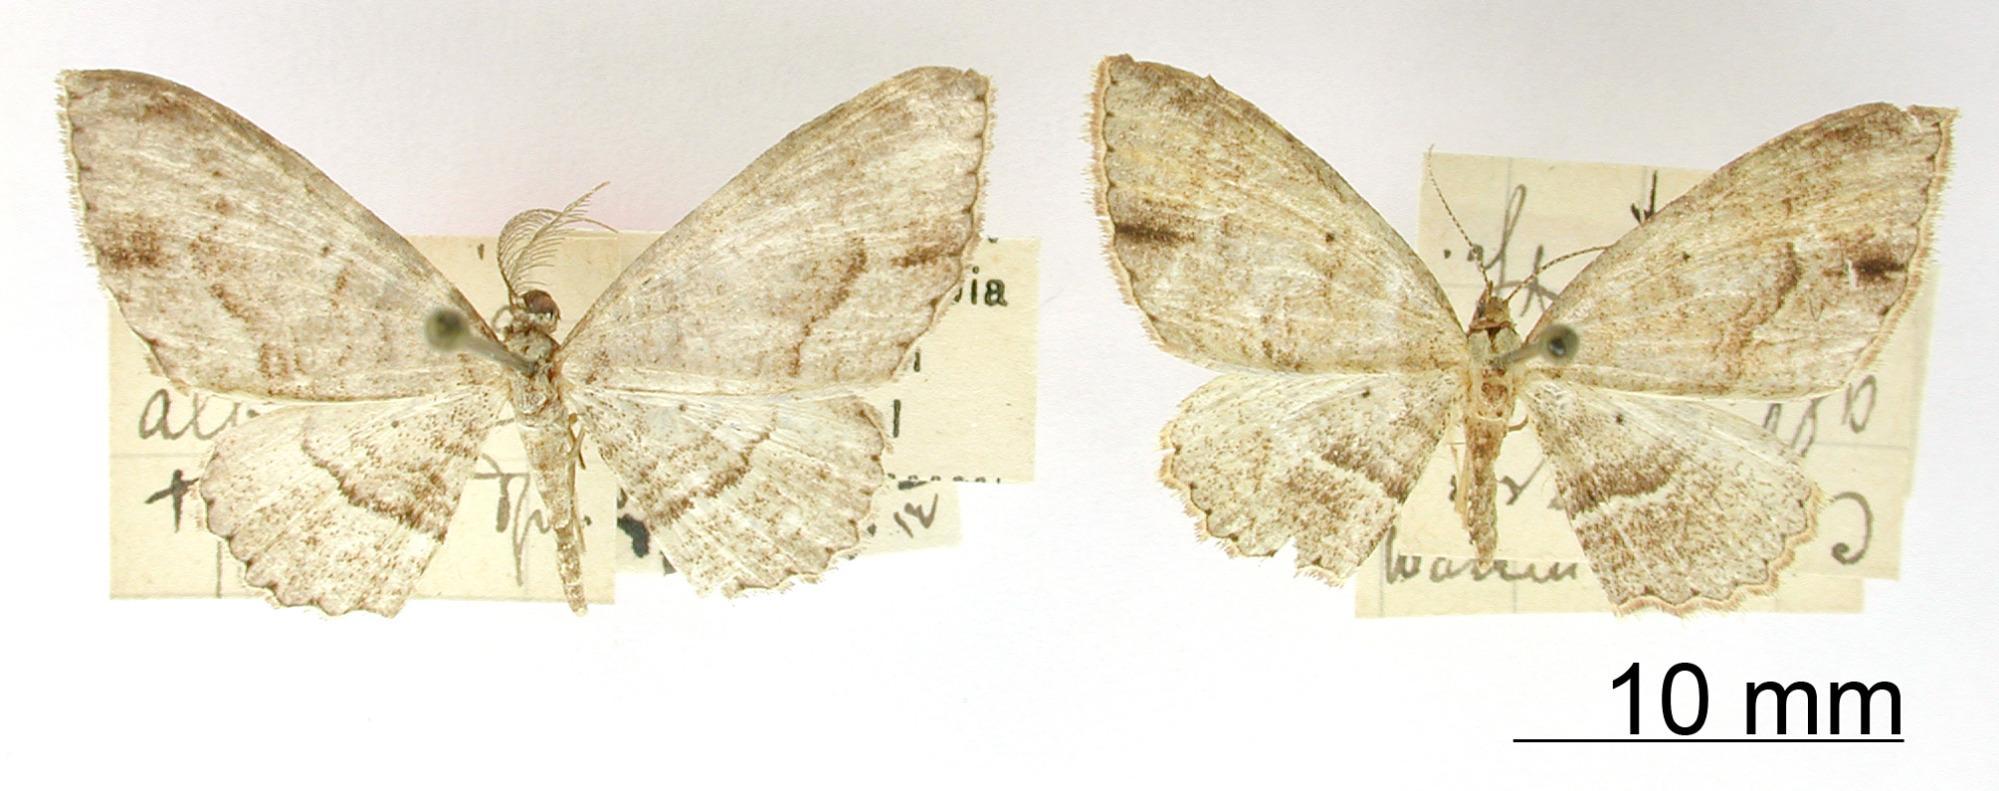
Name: Cambogia albigrisea
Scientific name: Cambogia albigrisea Dognin, 1913
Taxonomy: Animalia, Arthropoda, Insecta, Lepidoptera, Geometridae, Larentiinae
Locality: Bogota, Colombia